Myojin Dam

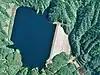

Myojin Dam is a rockfill dam located in Hiroshima Prefecture in Japan. The dam is used for power production. The catchment area of the dam is 1.4 km. The dam impounds about 25 ha of land when full and can store 6145 thousand cubic meters of water. The construction of the dam was completed in 1976.